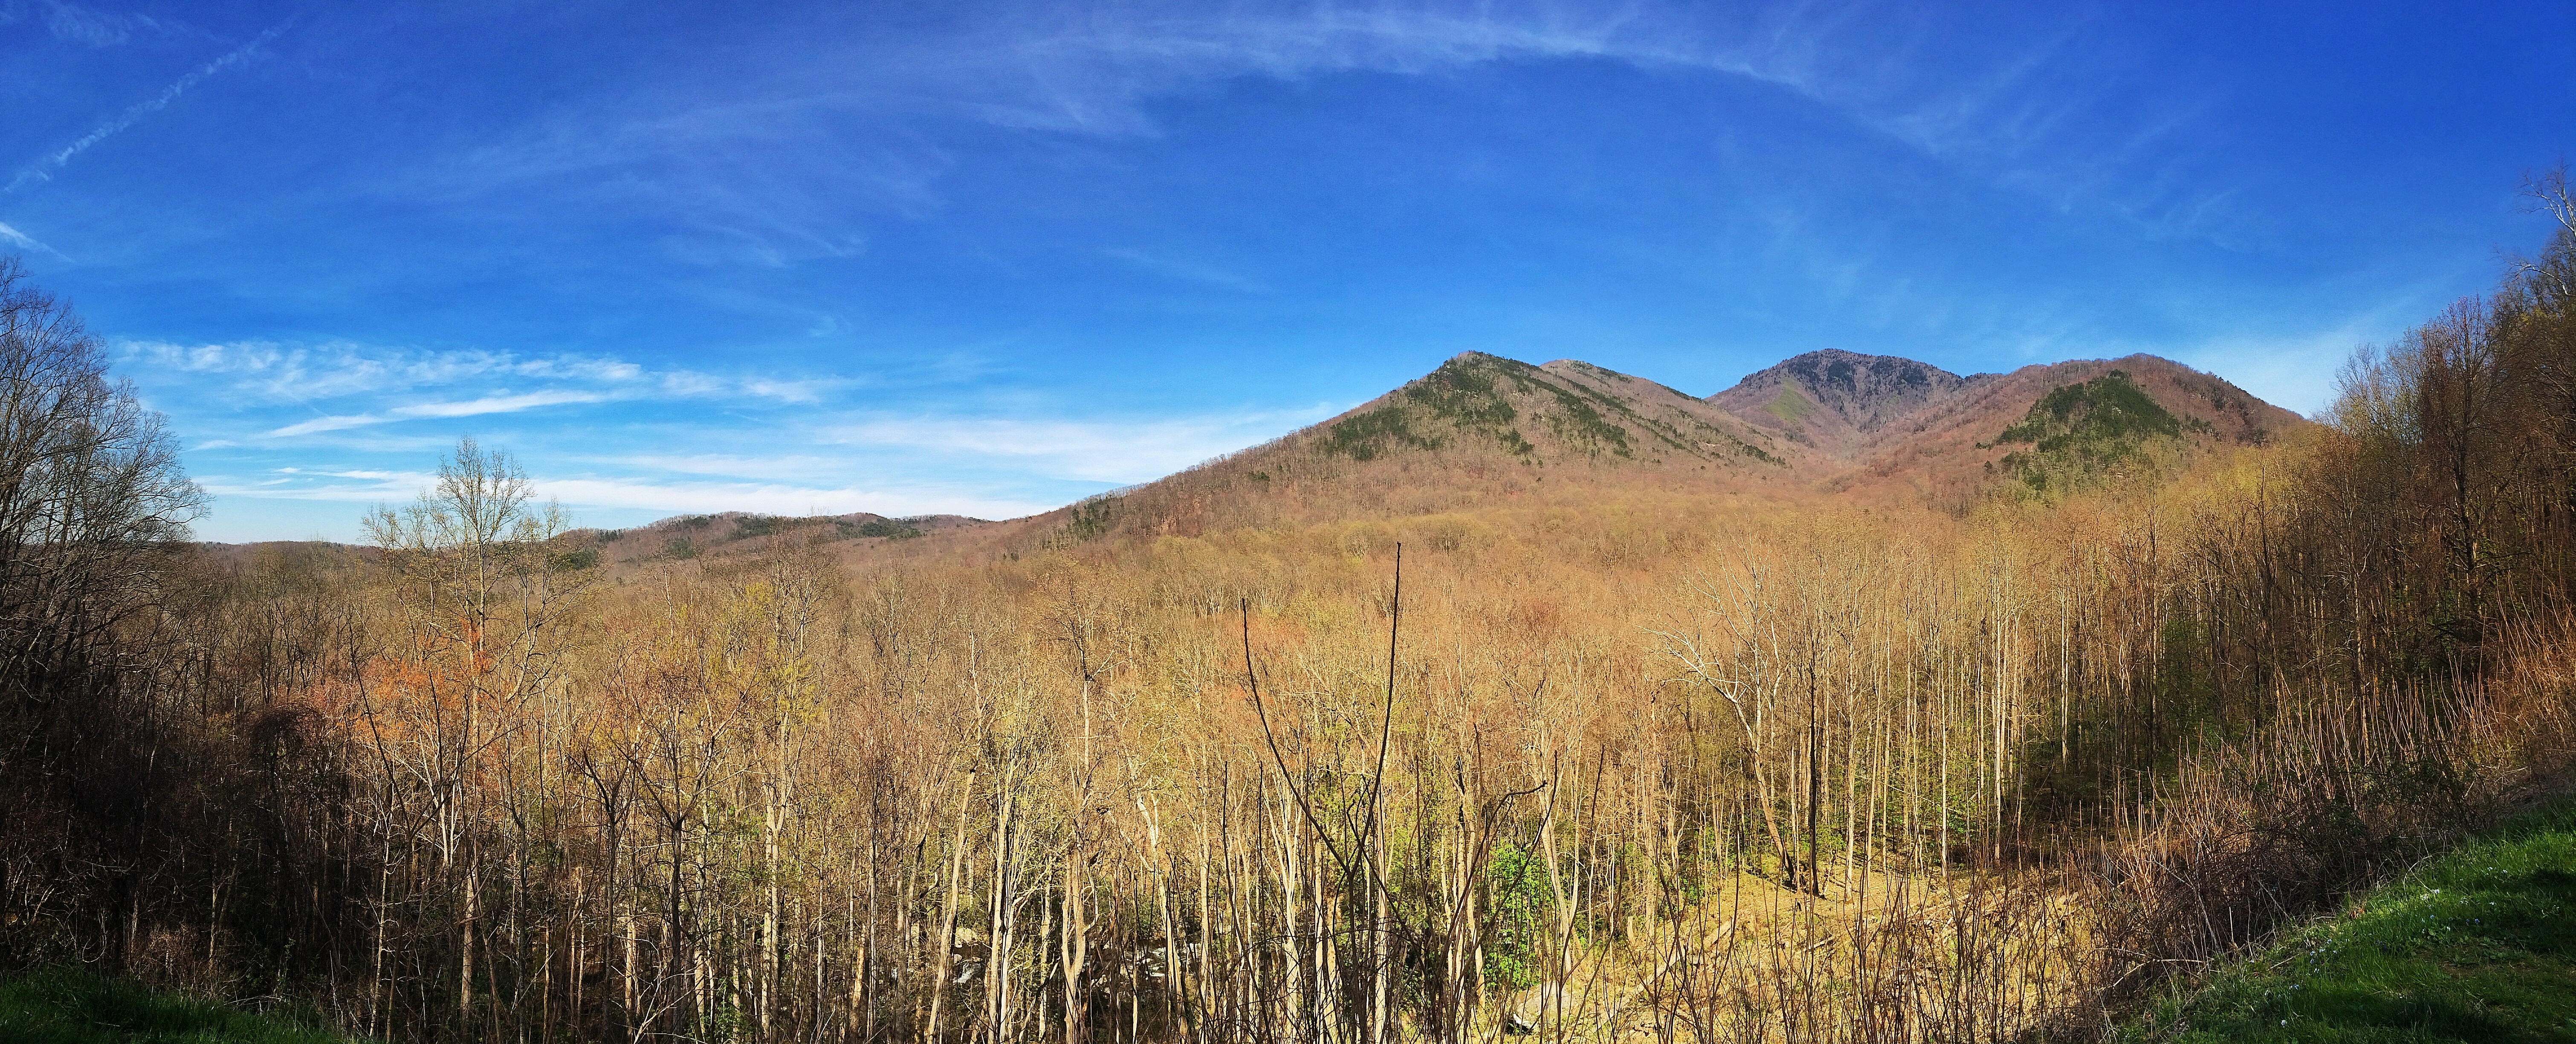
tree, forest, wilderness, mountain, meadow, prairie, hill, lake, valley, mountain range, panorama, autumn, ridge, grassland, plateau, ecosystem, geographical feature, mountainous landforms